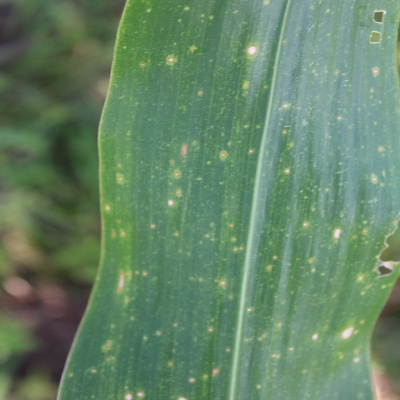
Crop: Maize
Condition: leaf spot